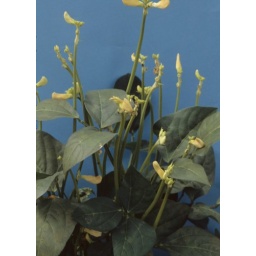
Improved cowpea variety with flower buds in a pot screening experiment. (file name: CO_PR_054)